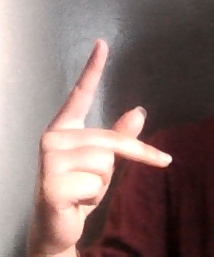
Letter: dha